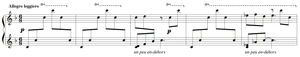
Paul Ladmirault - Dominical, 3e mouvement ""Et s'ébrouant"""
Dominical est une suite de cinq mélodies de Paul Ladmirault pour quatuor vocal et piano, sur des poèmes de Max Elskamp extraits du recueil intitulé Dominical, publié en 1892.